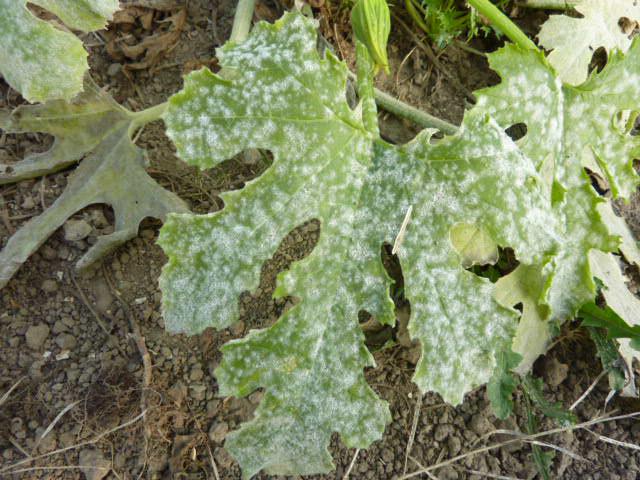
Plant: Zucchini
Disease: zucchini powdery mildew